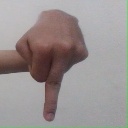
अक्षर: प